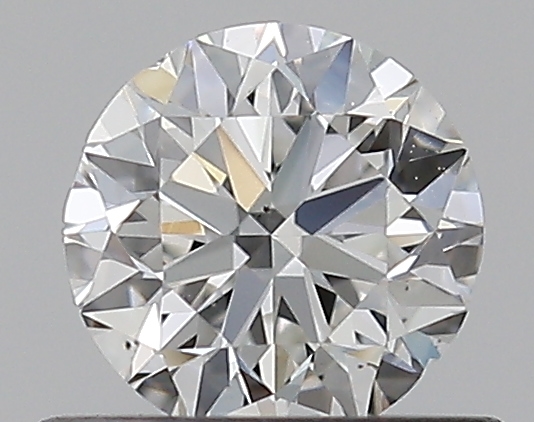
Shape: round
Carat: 0.5
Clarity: VS2
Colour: F
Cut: VG
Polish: EX
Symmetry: VG
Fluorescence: N
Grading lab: GIA
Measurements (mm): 4.9 x 4.97 x 3.15